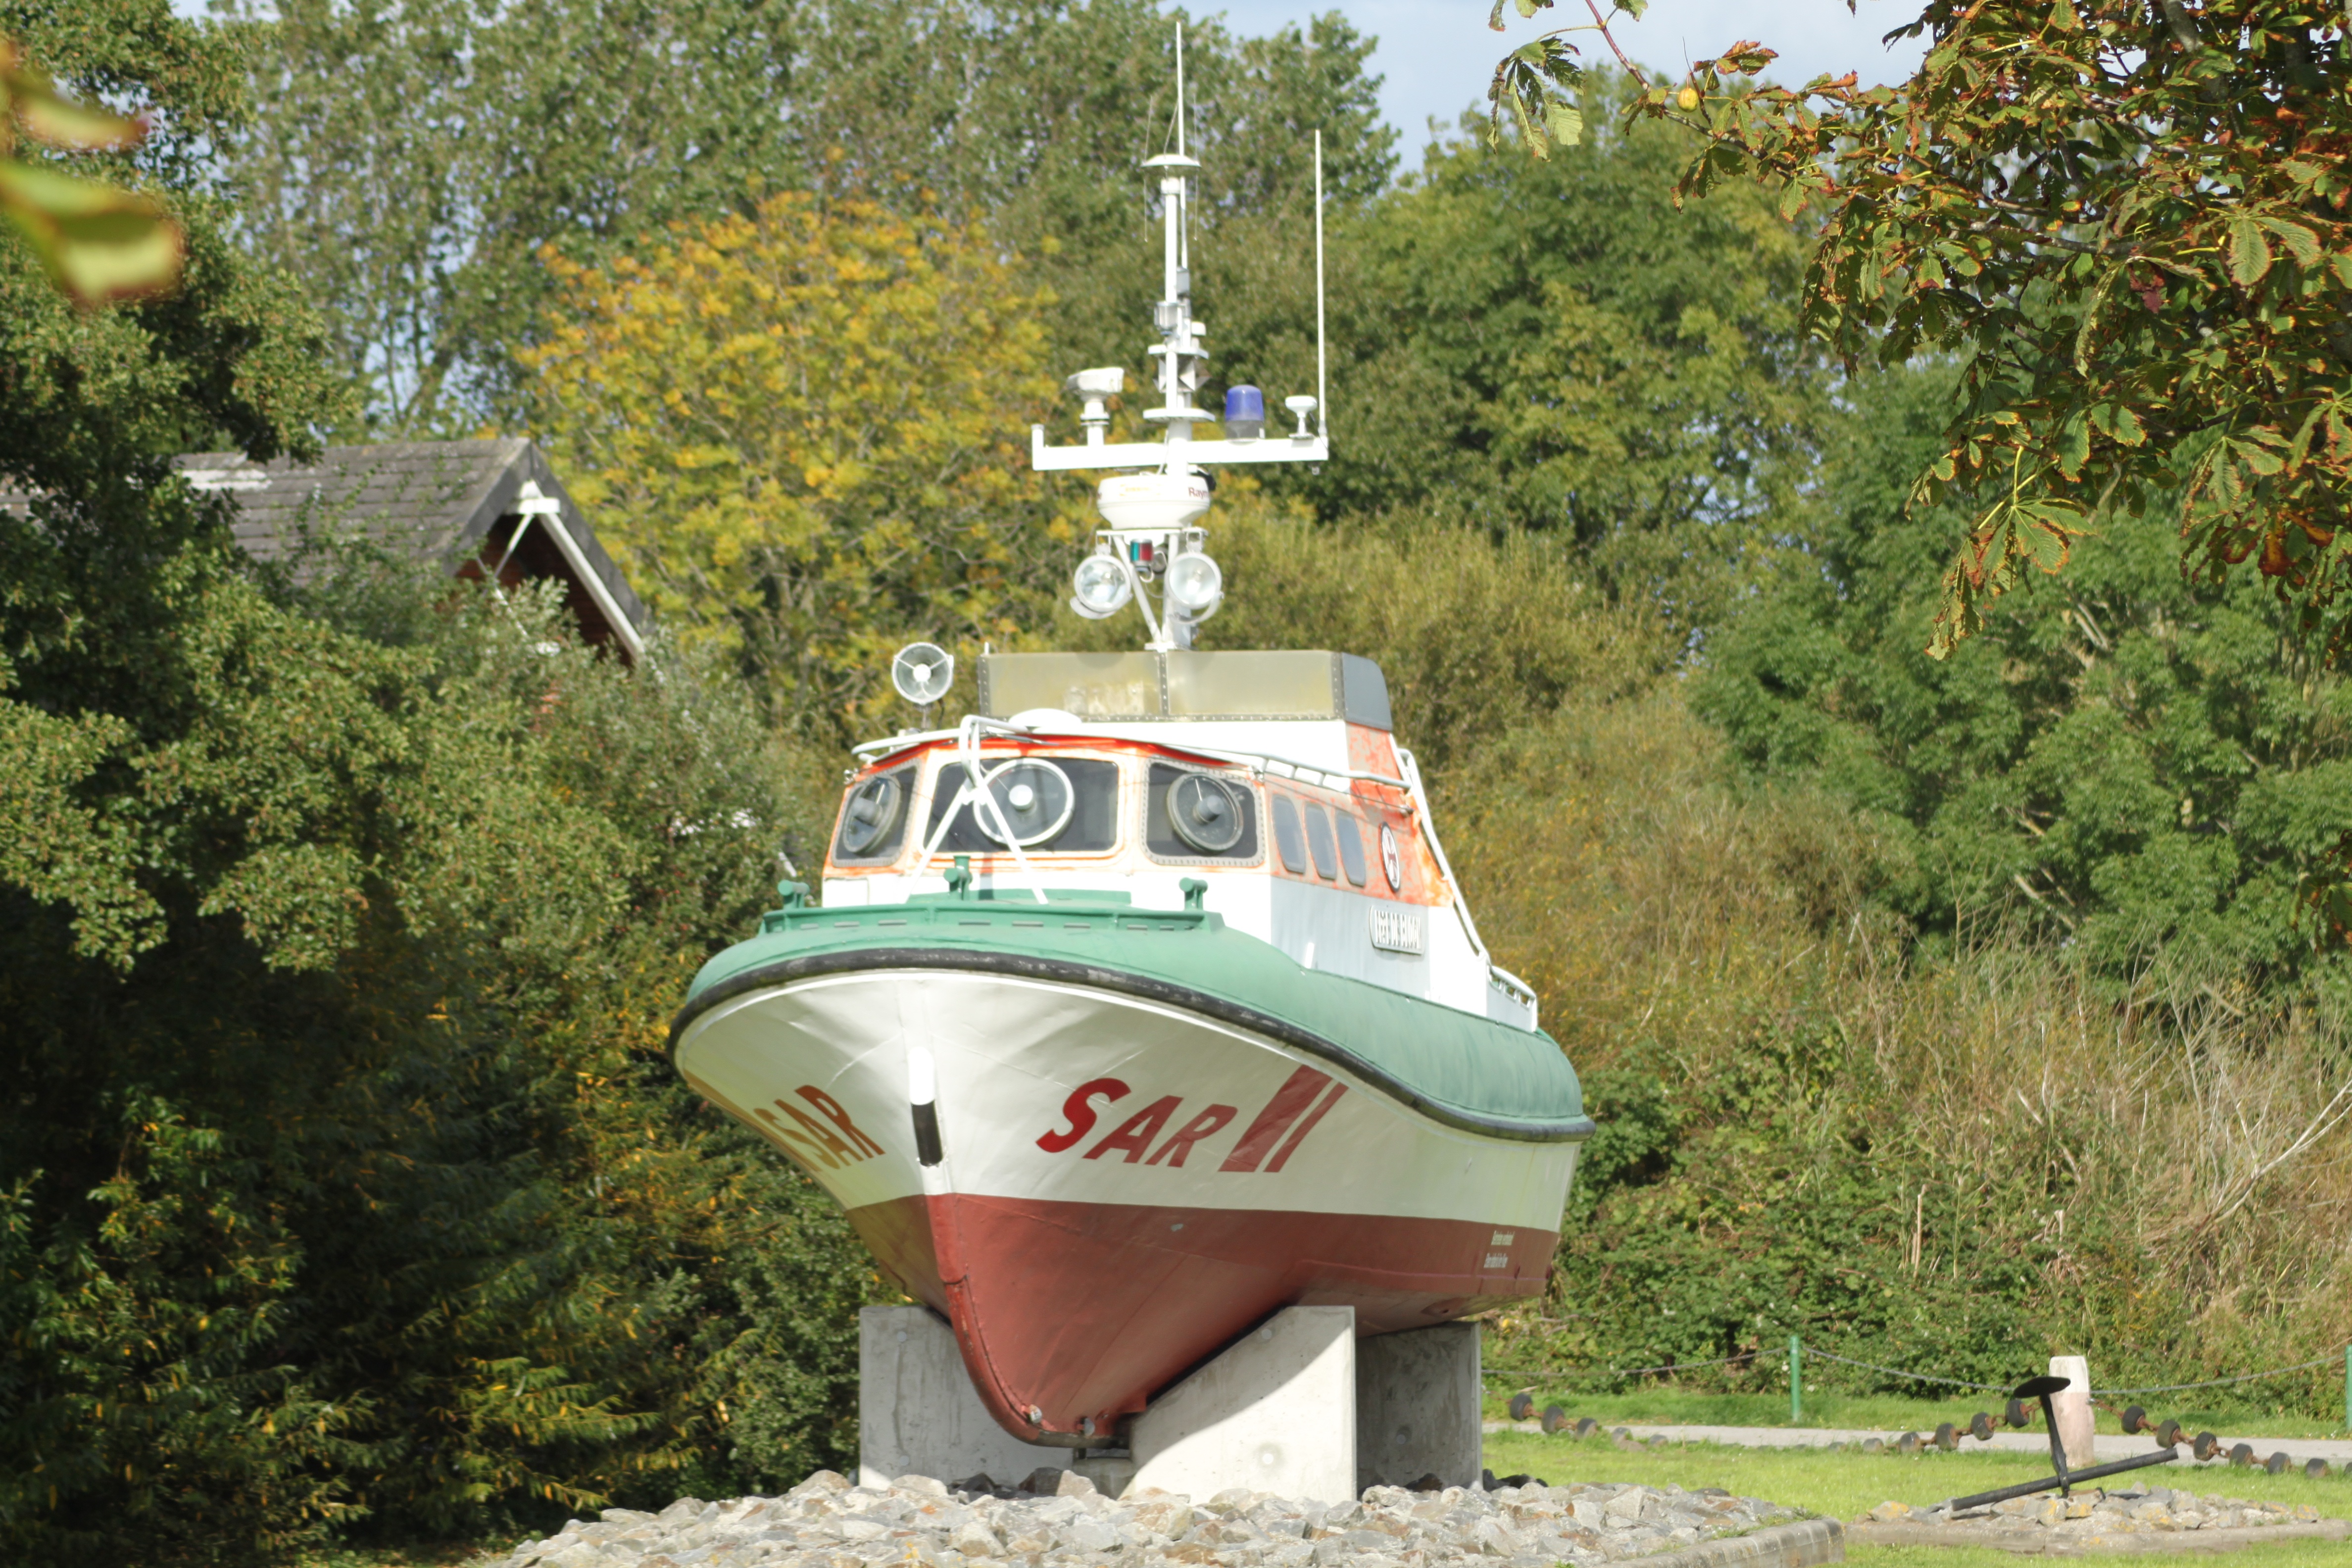
boat, land, ship, summer, travel, transport, boot, vehicle, holiday, waterway, watercraft, north sea, ecosystem